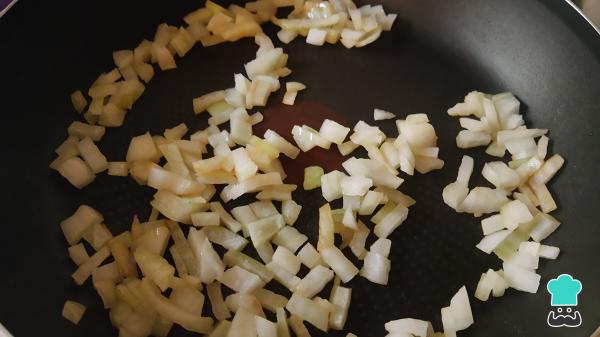
Cuando estén las tortillas elaboradas, es momento de preparar el chorizo. Para ello, primero calienta en una sartén una cucharada de aceite, agrega la cebolla picada, deja sofreír hasta que esta esté ligeramente transparente y se vea dorada.